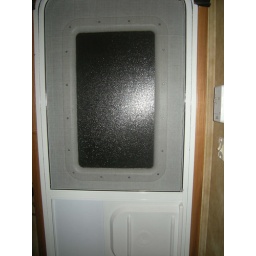
2nd exit/entry door in girls bathroom